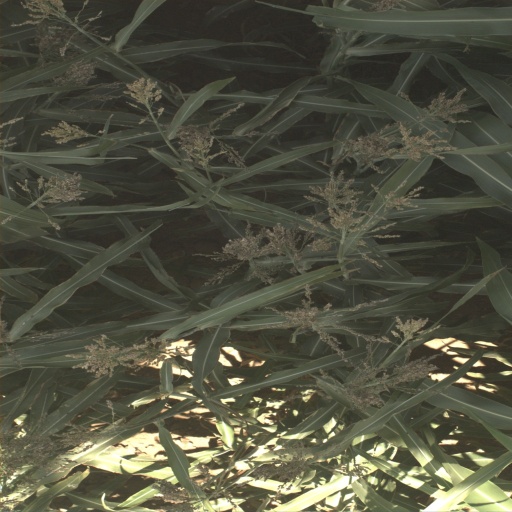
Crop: sorghum